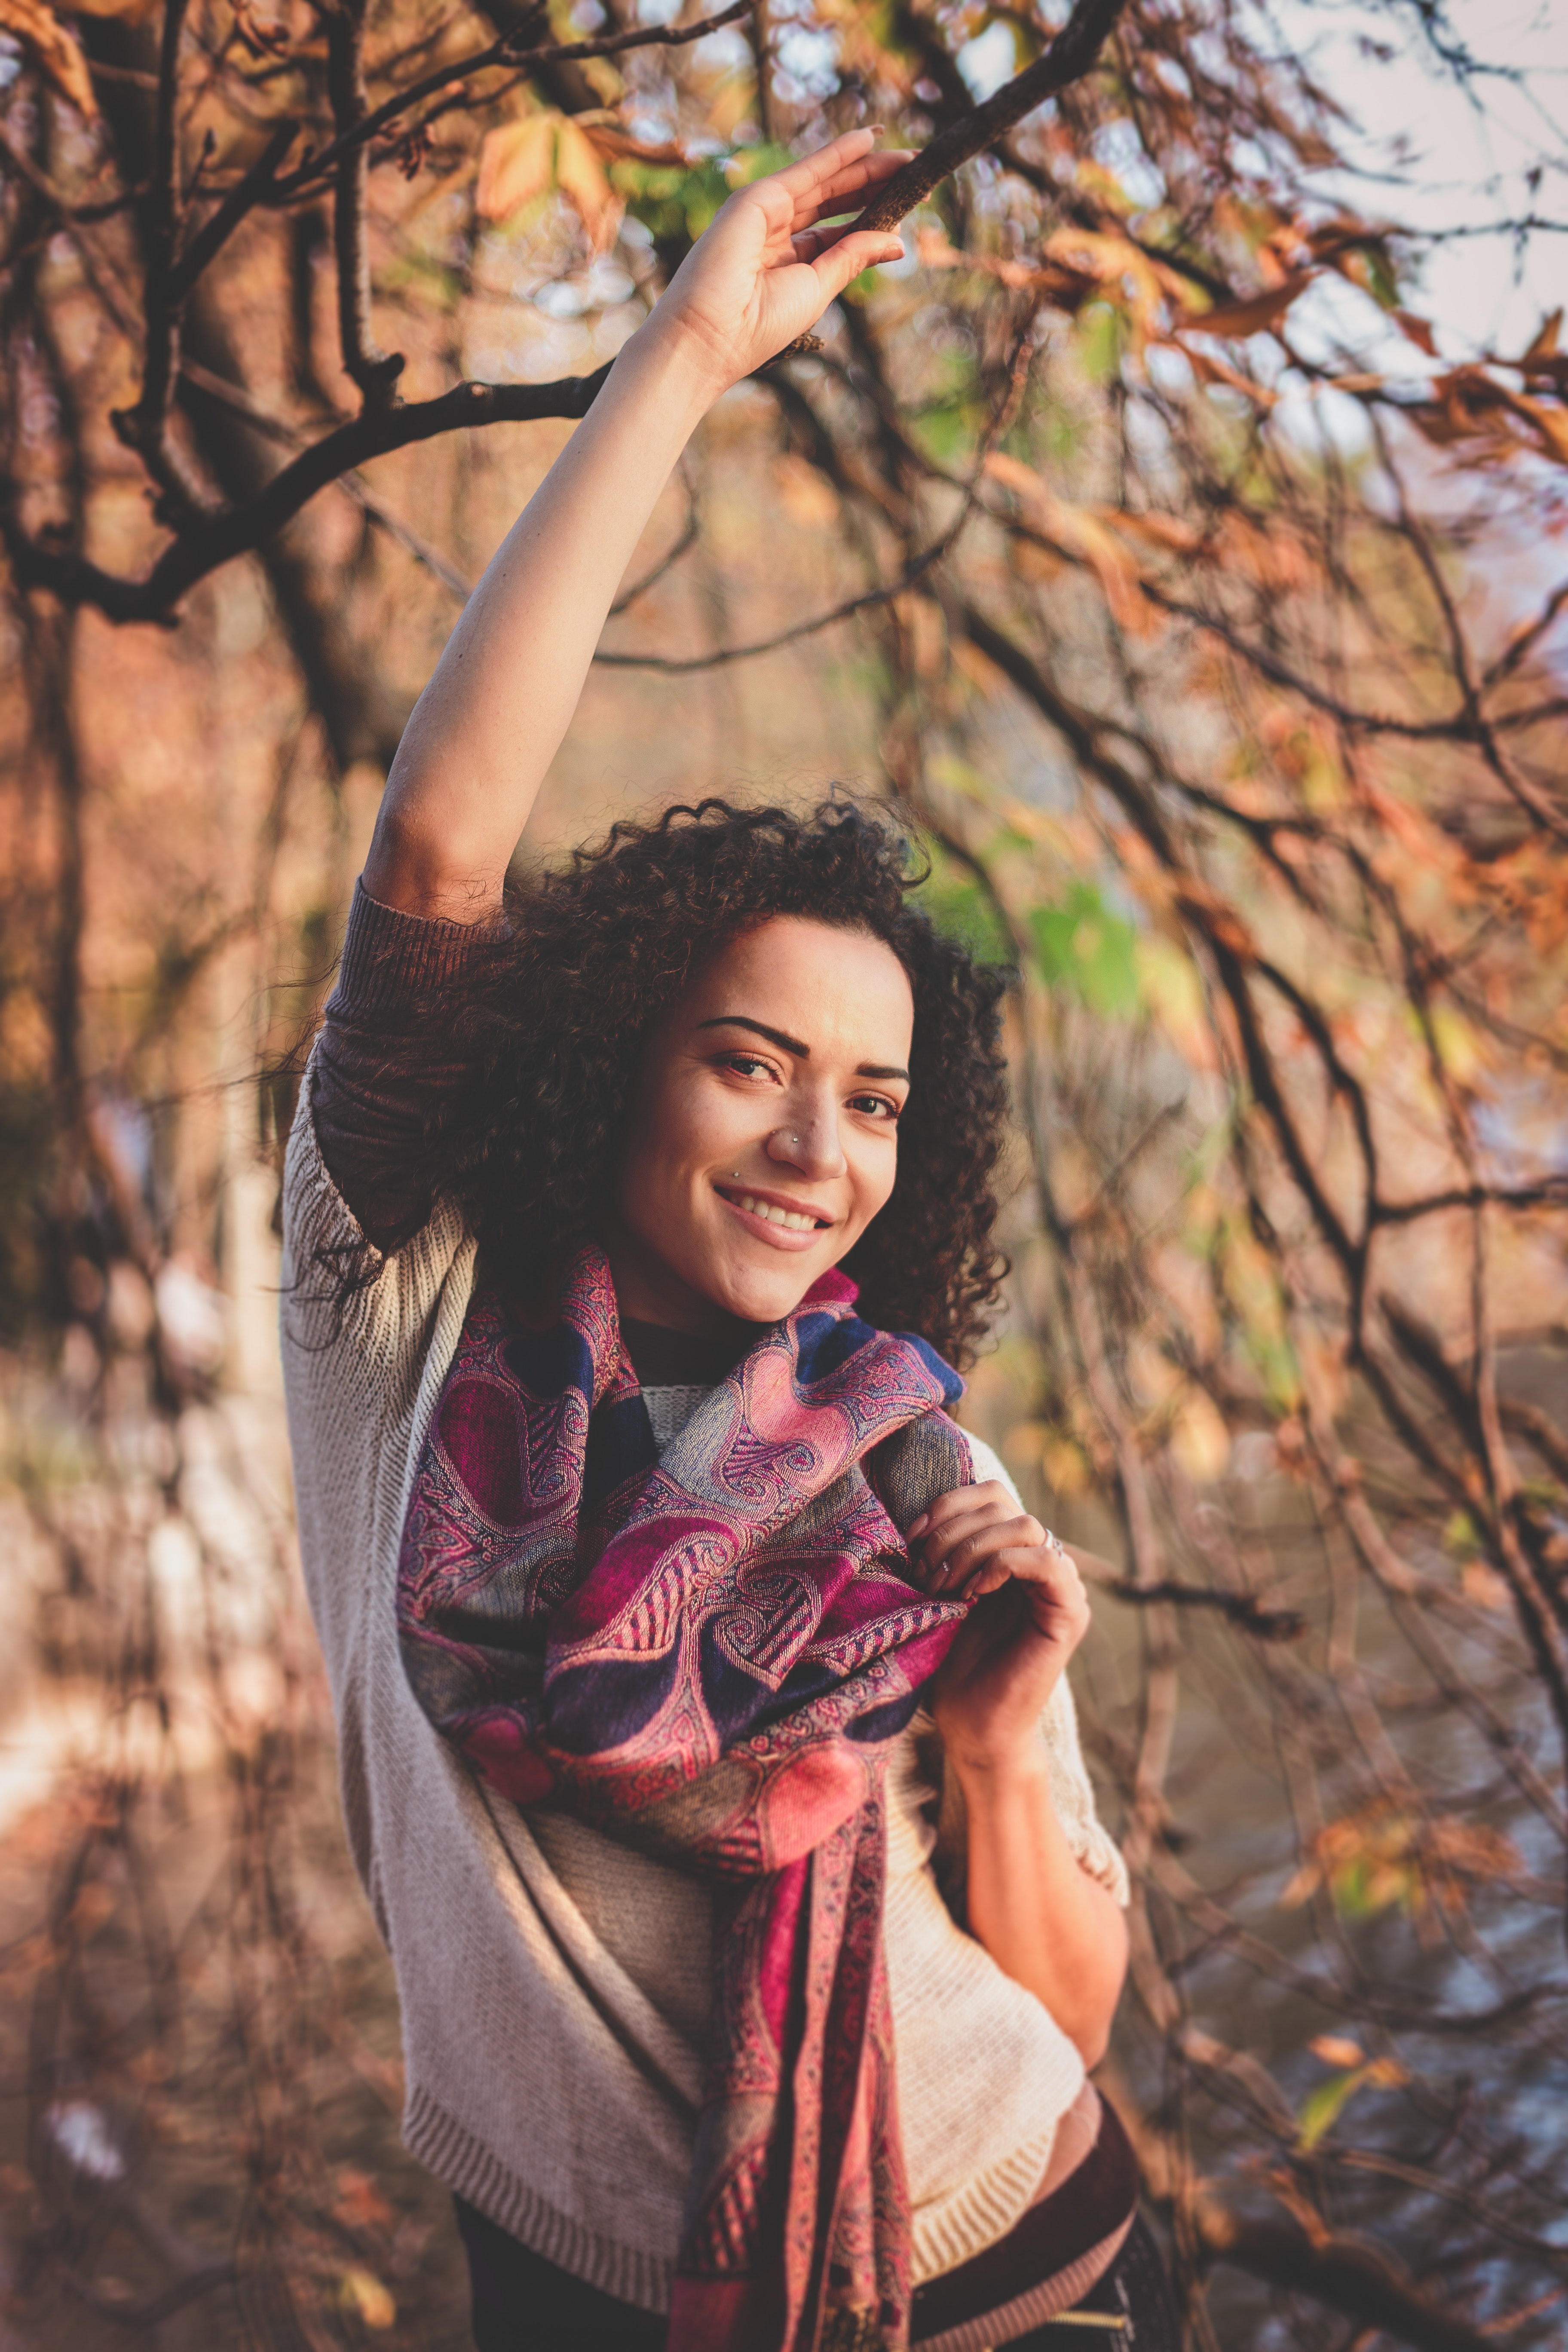
People in nature, photograph, beauty, tree, leaf, branch, smile, autumn, sunlight, pink, photography, photo shoot, happy, woody plant, long hair, textile, portrait photography, plant, portrait, brown hair, model, black hair, forest, laugh